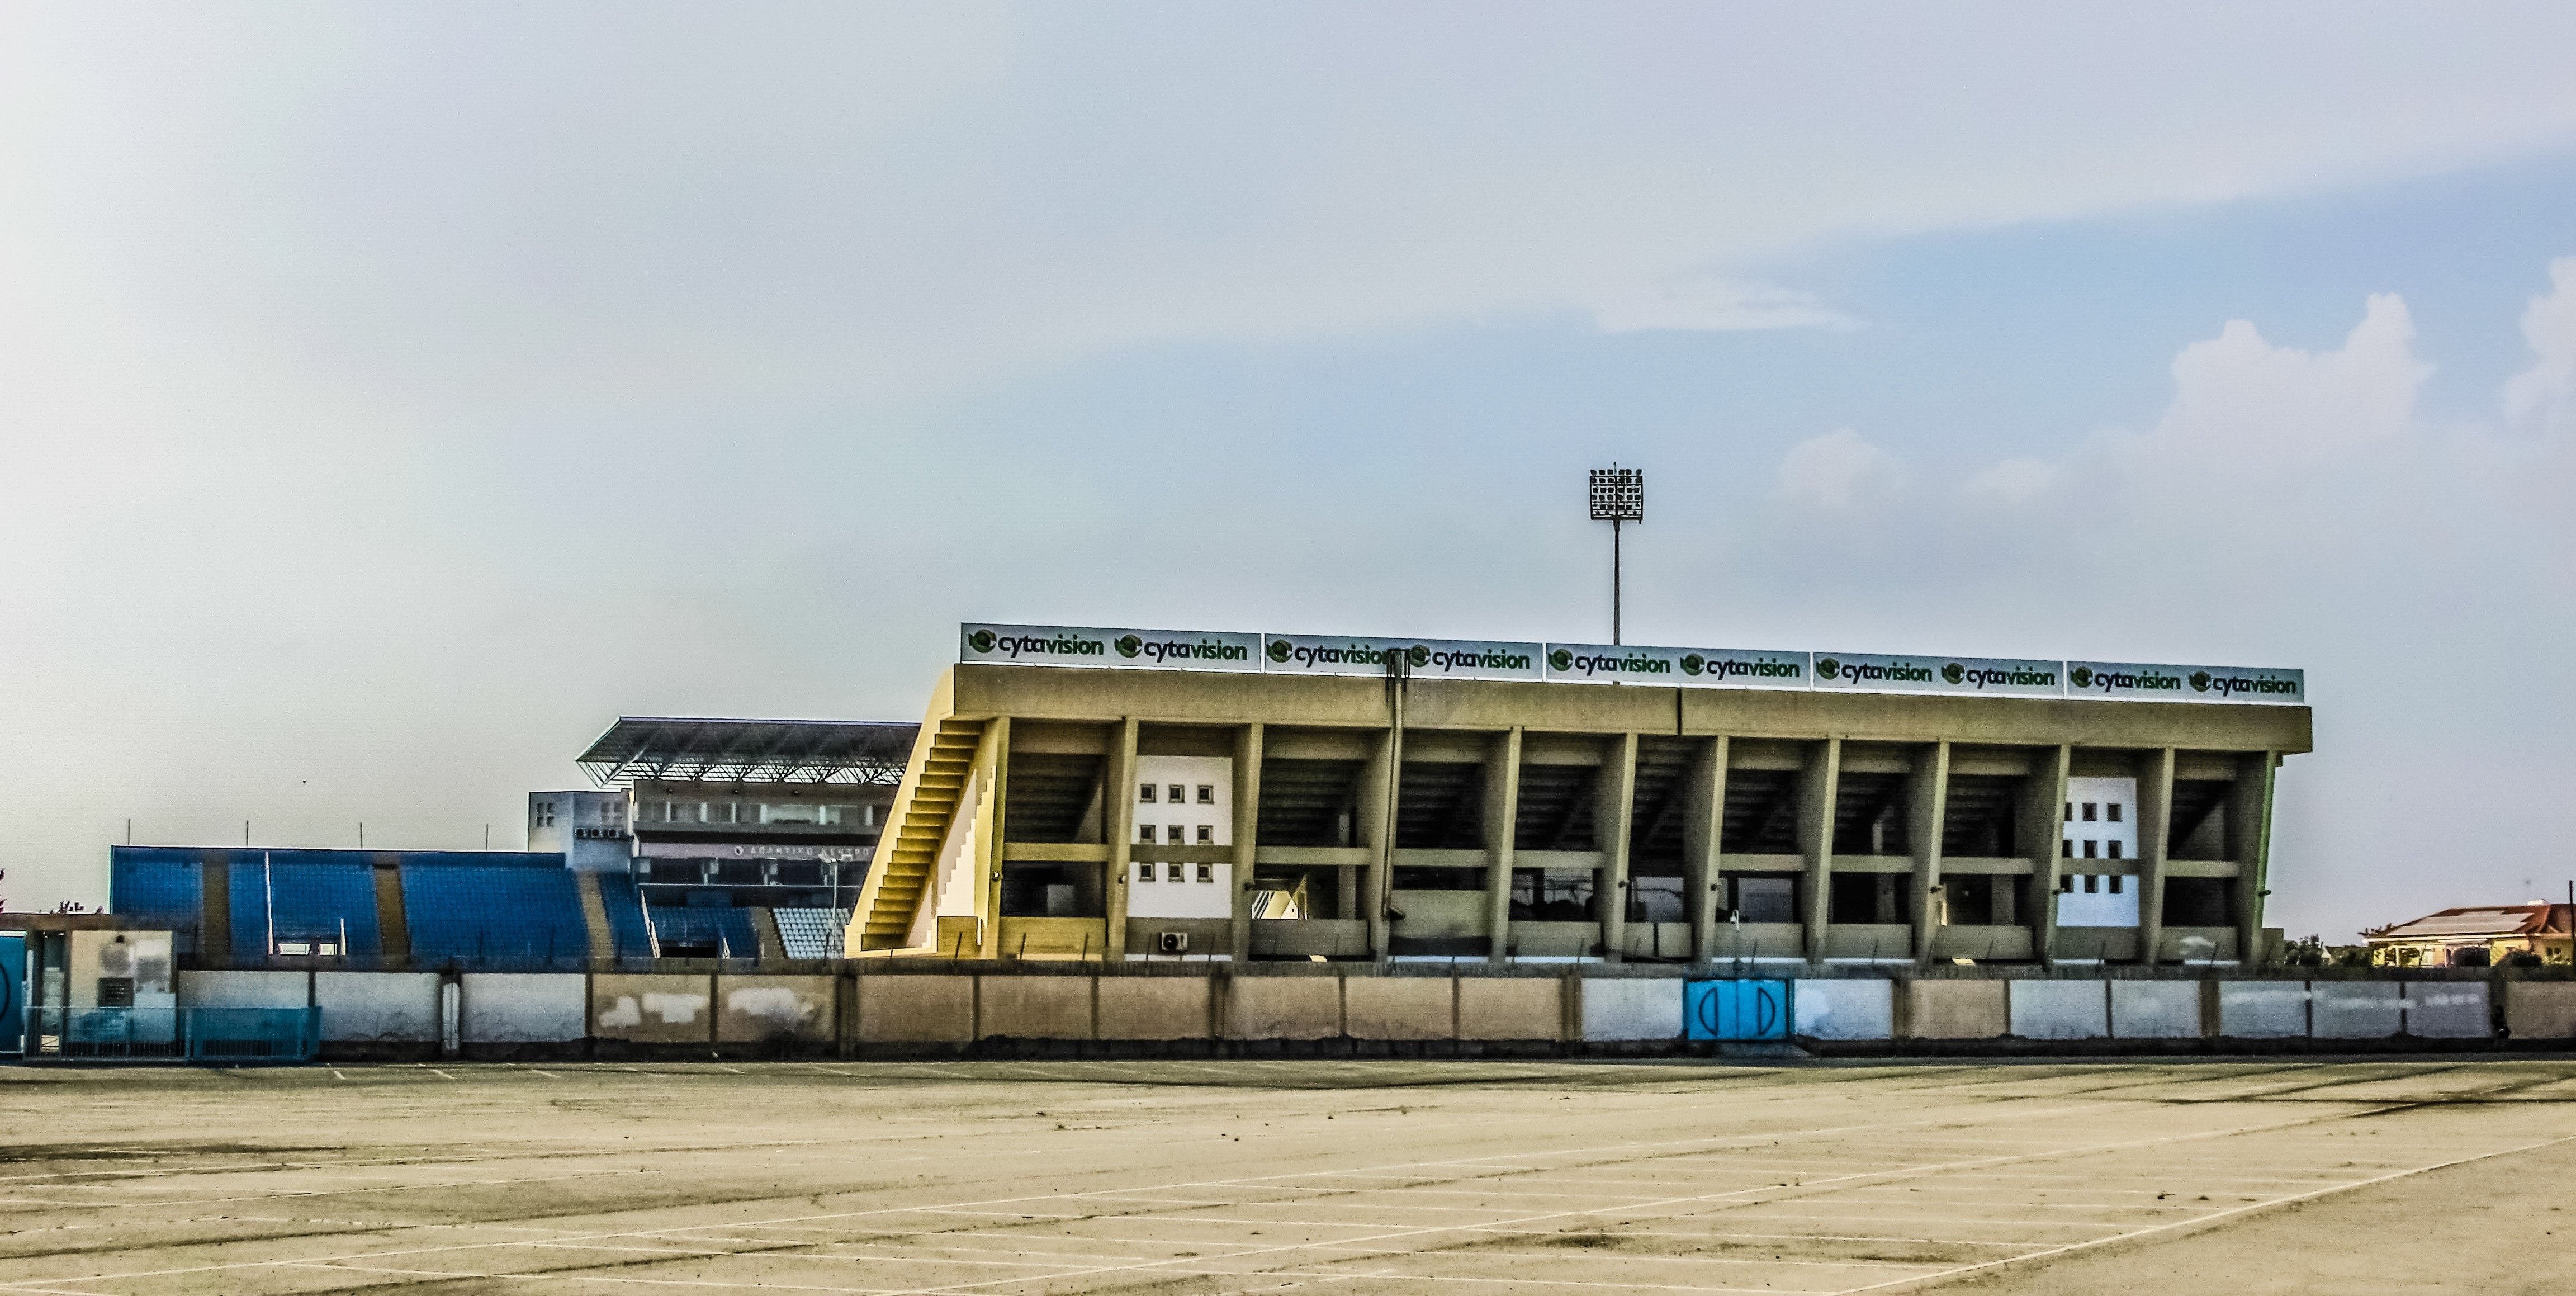
architecture, structure, view, building, train, transport, construction, vehicle, train station, stadium, public transport, arena, cyprus, paralimni, sport venue